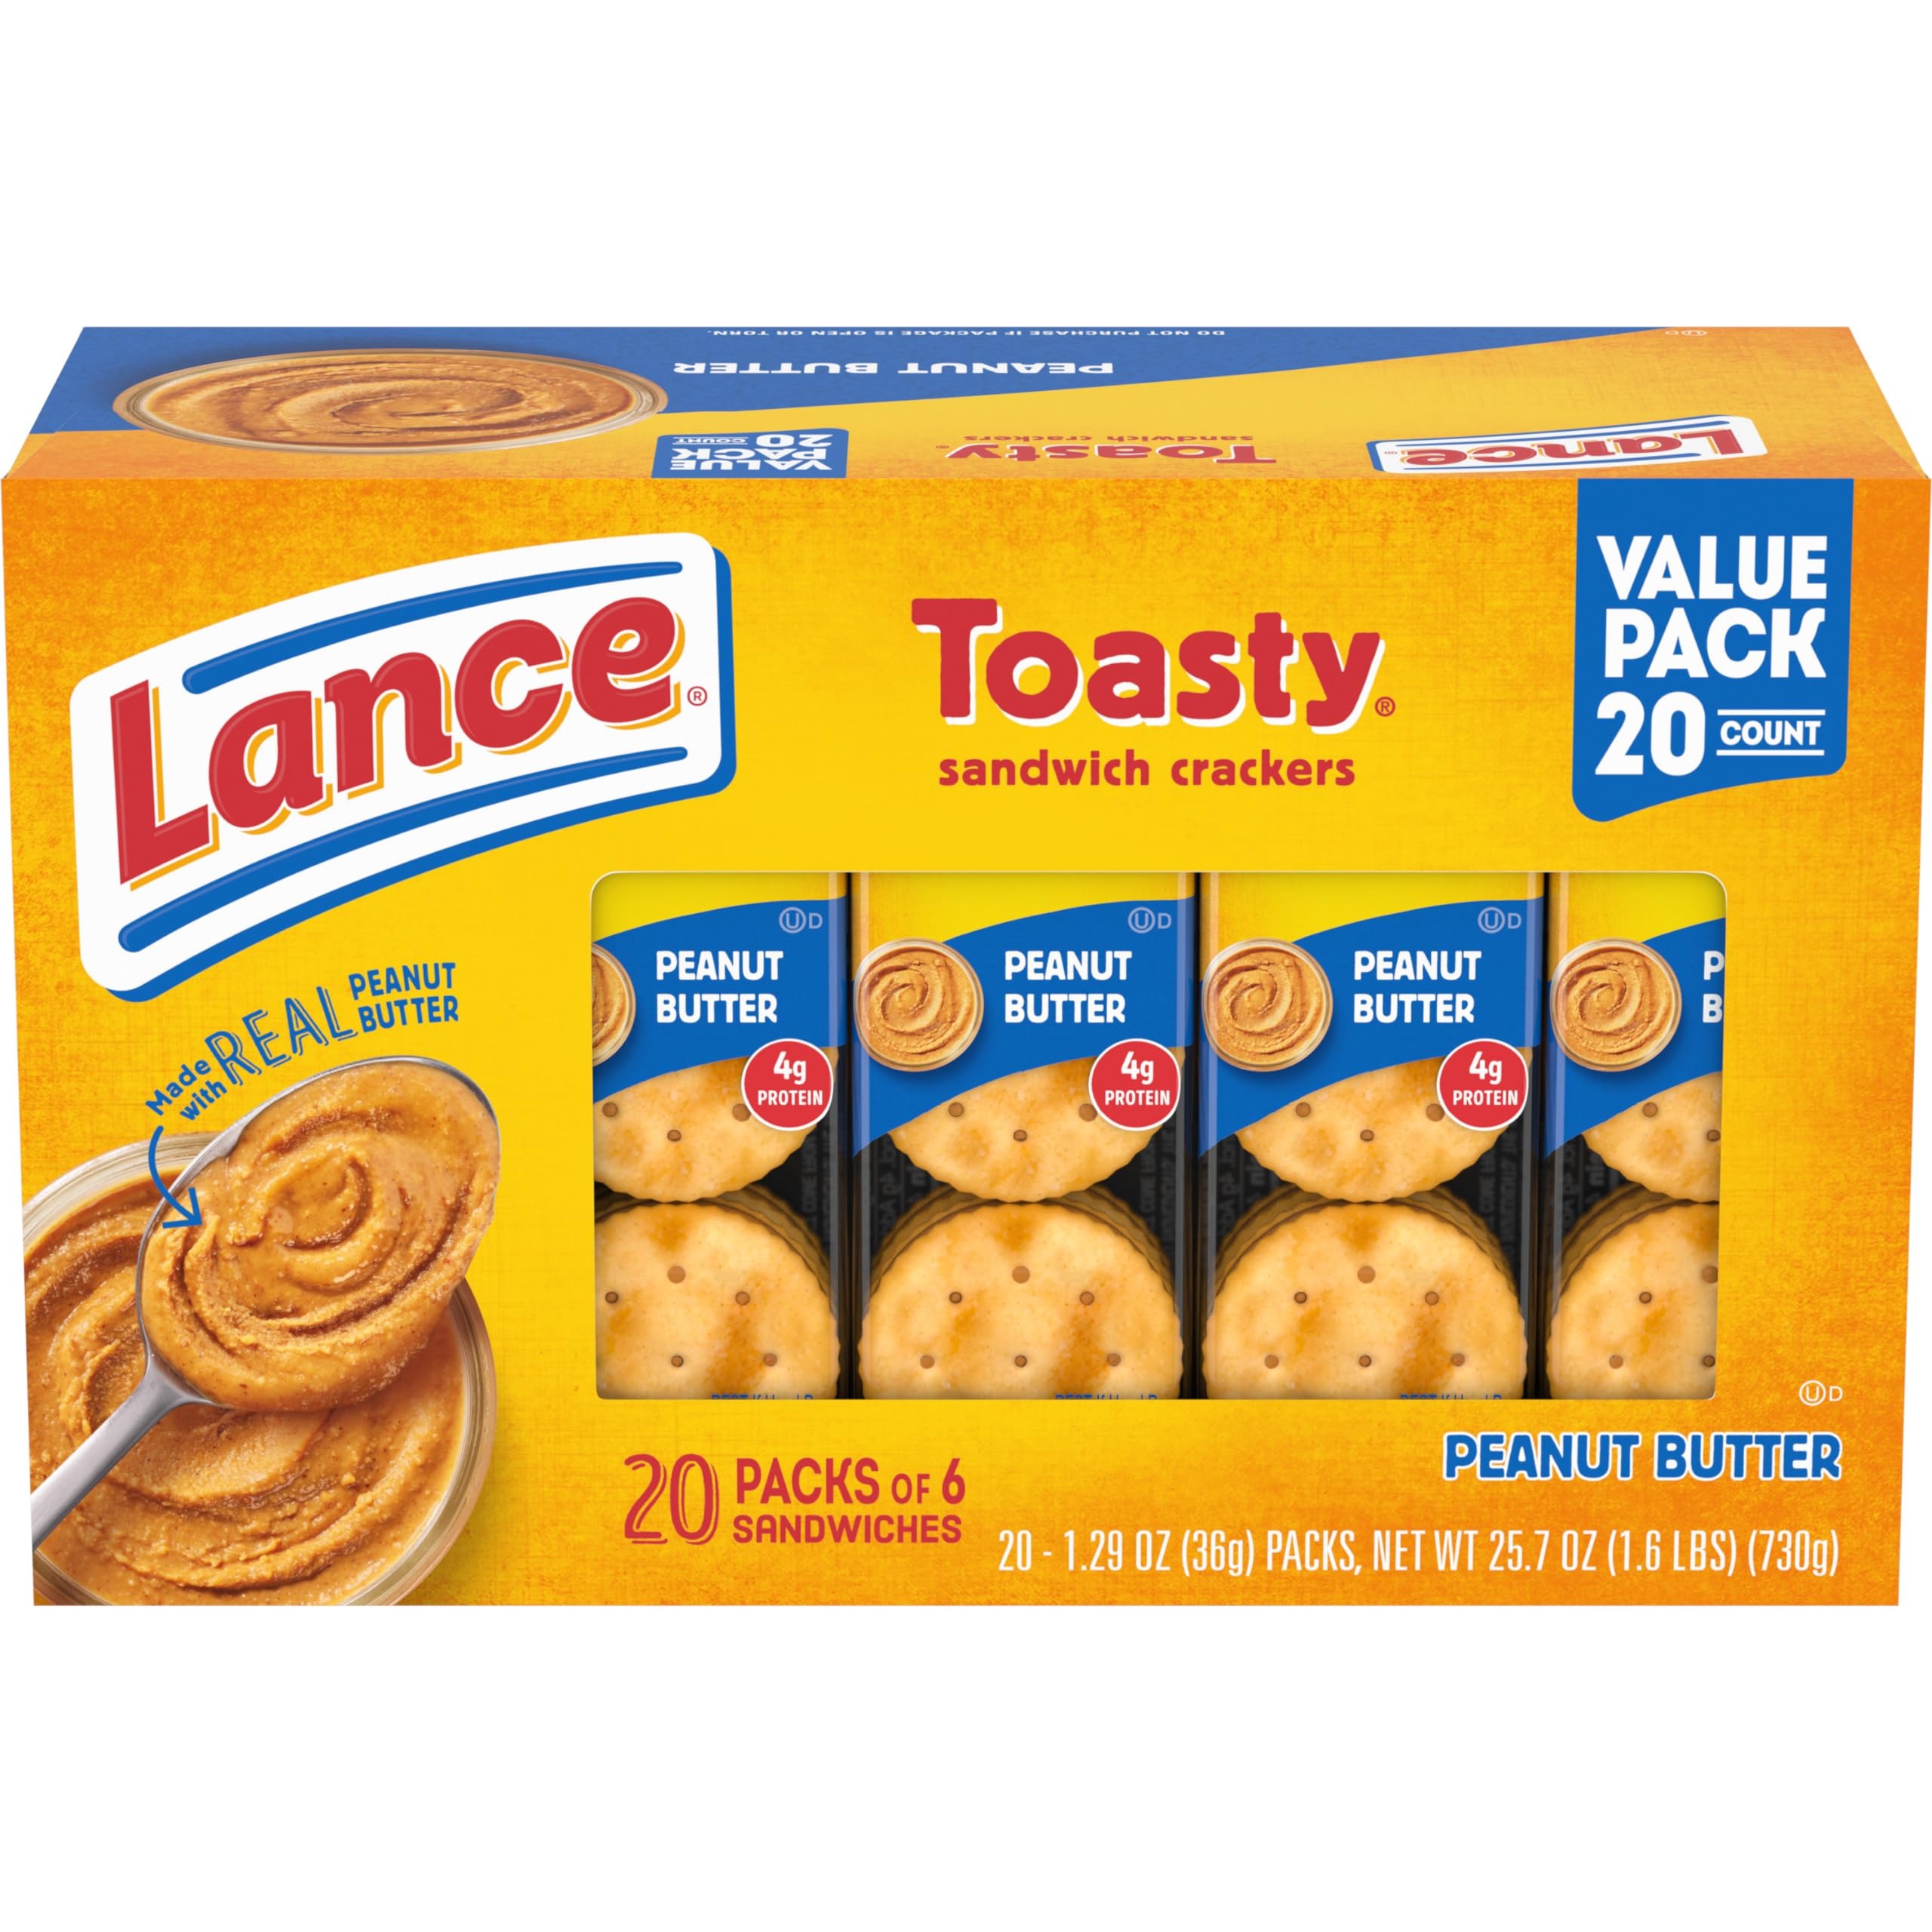
Item Name: Lance Sandwich Crackers, Toasty Peanut Butter, 20 Individually Wrapped Packs, 6 Sandwiches Each
Bullet Point 1: Toasty peanut butter sandwich crackers: your favorite round crackers with peanut butter filling are a delicious snack
Bullet Point 2: Real peanut butter: made with real peanut butter filling we make ourselves sandwiched between two freshly baked crackers
Bullet Point 3: Flavorful snack: 4 grams of protein per serving
Bullet Point 4: On-the-go snack: try these cracker packs for snacks, in-between meals, and on the go
Bullet Point 5: 20 cracker packs: package contains 20 cracker snack packs, 6 sandwich crackers per pack
Bullet Point 6: Bring it!: portable snacks, so you’re good to go, wherever you go
Value: 25.7
Unit: Ounce

Price: 13.245